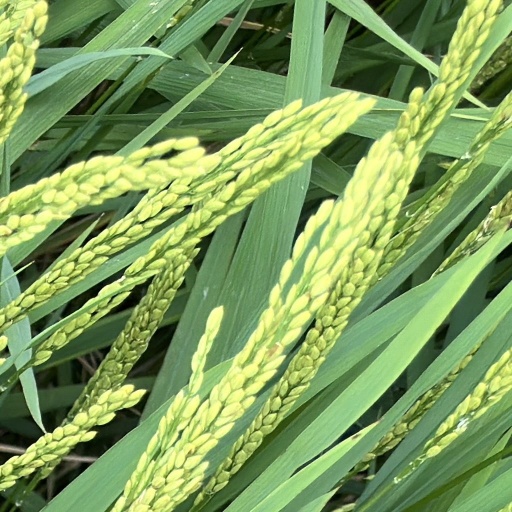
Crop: rice